Jay Bilas

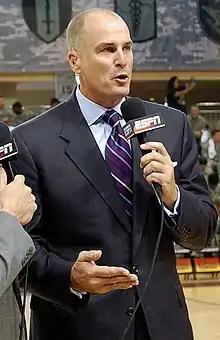
Bilas on ESPN, 2013

Jay Scot Bilas (born December 24, 1963) is an American college basketball analyst who currently works for ESPN. Bilas is a former professional basketball player and coach who played for and served as an assistant under Mike Krzyzewski at Duke University, as well as a practicing attorney in North Carolina. In February 2024, Bilas signed an exclusive partnership agreement with Washington Speakers Bureau (WSB).